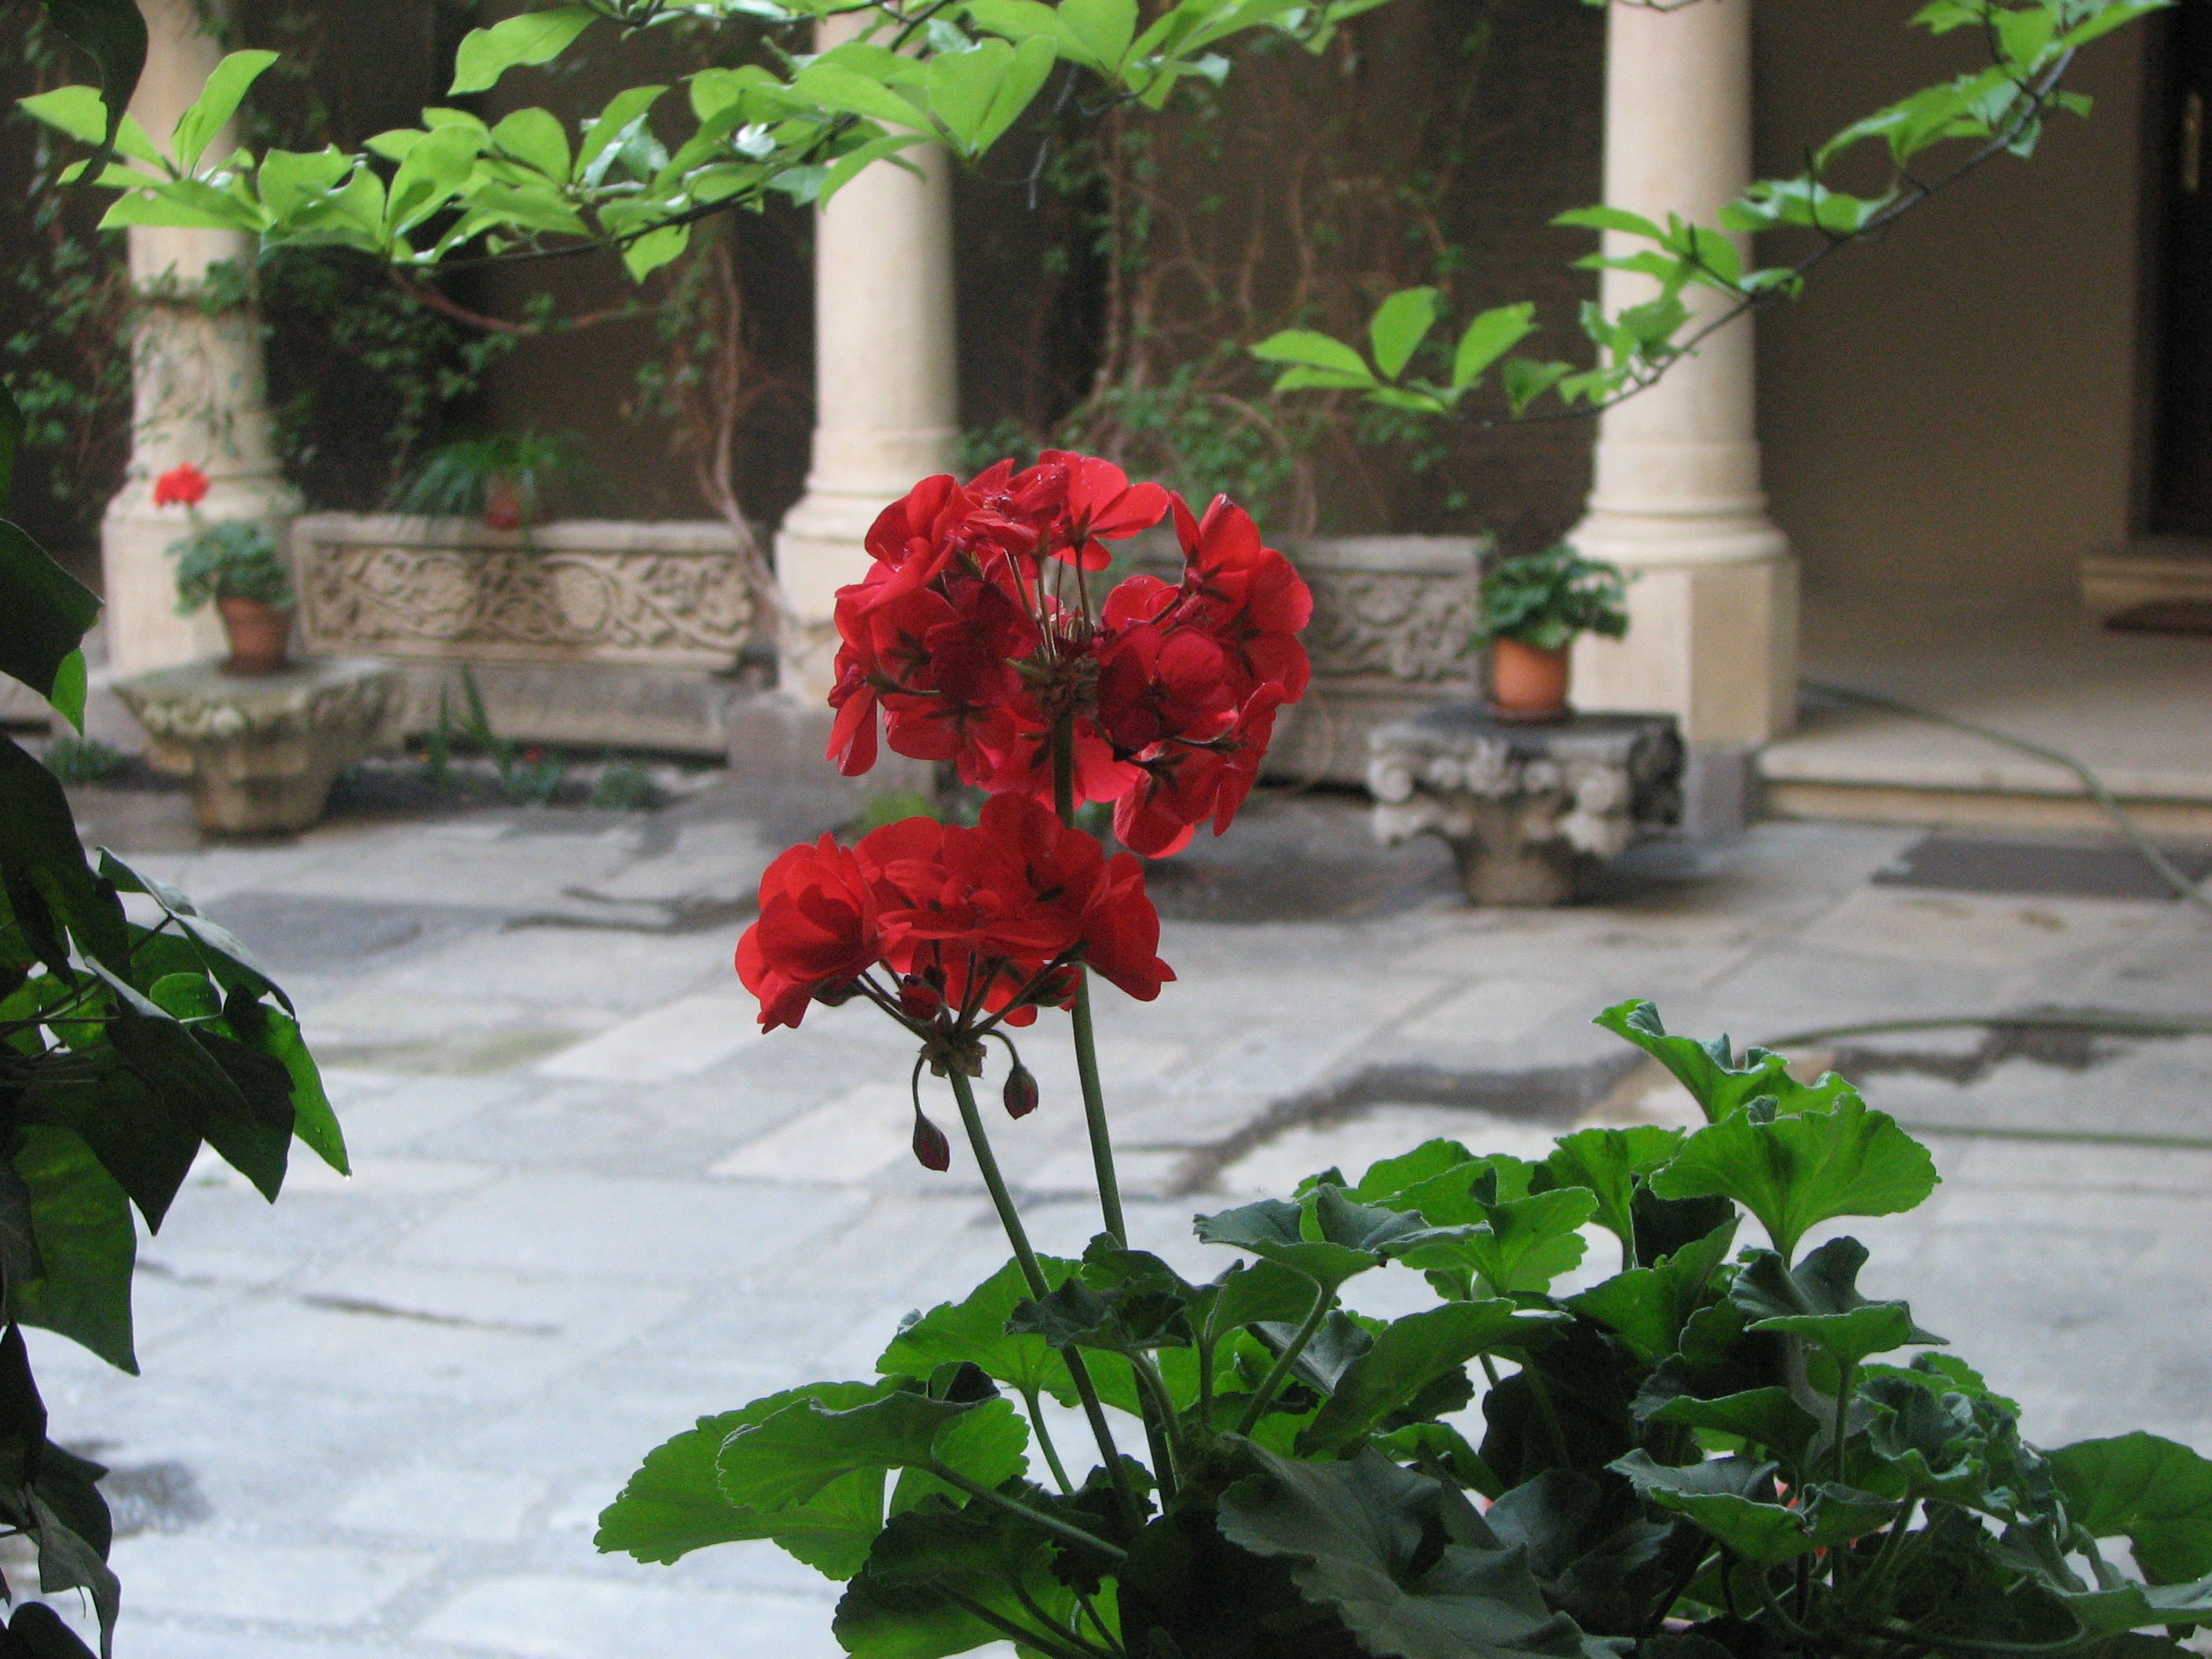
architecture, plant, photography, flower, building, photo, europe, green, religion, church, garden, christian, flora, photos, religious, free, de, shrub, churches, fotografie, christianity, romana, orthodox, eastern, floristry, romania, bor, biserica, arhitectura, orthodoxy, romanian, ortodoxa, ortodox, ortodoxia, ortodoxie, ecclesiastical, bisericeasc, cladire, edificiu, stavropoleos, cre tinism, cre tin, flowering plant, garden roses, floral design, annual plant, land plant, flower arranging